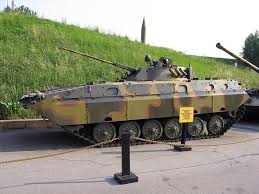
Label: BMP